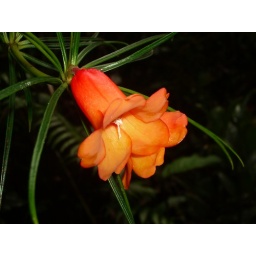
The flash of red or orange flowered Rhododendrons really stood out in the dark understorey.